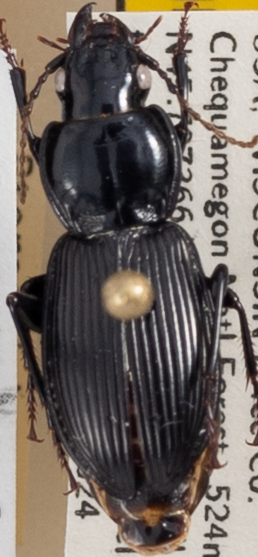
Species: Pterostichus novus
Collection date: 2021-08-24
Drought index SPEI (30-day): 0.578
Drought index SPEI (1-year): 0.144
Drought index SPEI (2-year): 1.242